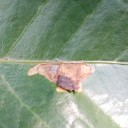
Label: Miner